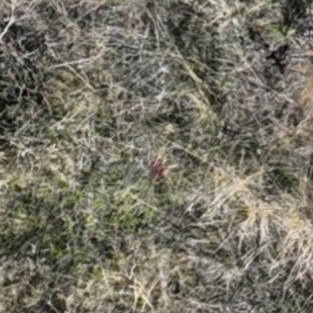
Month: october
Dye color: red
Dye concentration: high